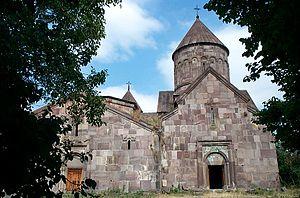
Le Tavush ou Tavouch est un marz de l'Arménie situé au nord-est du pays, dont la capitale est Idjevan. Il est bordé au nord par la Géorgie, à l'est par l'Azerbaïdjan, au sud par le marz de Gegharkunik, au sud-ouest par le marz de Kotayk et à l'ouest par le marz de Lorri. Le marz contient les enclaves azerbaïdjanaises de Barkhudarli, Ashagi Askipara et Yukhari Askipara, occupés par l'Arménie depuis mai 1989 dans le cadre de la guerre du Haut-Karabagh.
Makaravank ou monastère de Saint-Macaire est un monastère arménien situé près de la communauté rurale d'Achajur dans le marz de Tavush, en Arménie du nord-est. Il a été fondé au IXᵉ siècle sur un plateau boisé, et agrandi au XIIIᵉ siècle. Restauré au XXᵉ siècle, il a fait l'objet dans les années 2000 de mesures visant à consolider le sol sur lequel il est bâti.